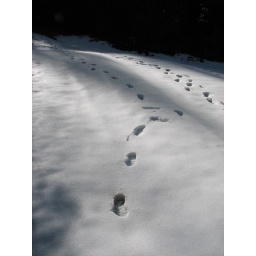
took a hike today above white cloud